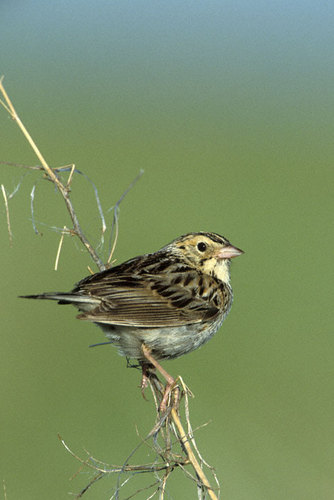
this is a brown and yellow bird with a small beak.
this is a bird with a white belly, brown back and a yellow head.
this bird is brown in color, and has a short sharp beak with a light eye ring.
this bird is brown with white on its stomach and has a very short beak.
the bird has a grey abdomen and belly with most of its coverts covered in black and brown feathers.
this bird has wings that are brown and has a rotund belly
this bird is brown with white and has a very short beak.
a bird with a short bill and a yellow head.
this beautiful bird has yellow, black, and brown stripes on its wings.
this small bird has a white belly, black eyebrows, and a short pointed bill.
Species: Baird Sparrow